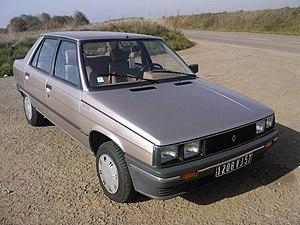
R9 phase 1 bis Broadway
Les Renault 9 et 11 sont deux modèles d'automobiles compactes à traction avant produites par Renault durant les années 1980 à Douai. Elles seront aussi produites aux États-Unis respectivement sous les noms Renault Alliance et Renault Encore par le partenaire American Motors Corporation.